Answer in natural language. Which object is closer to the camera taking this photo, brown wooden dresser with three drawers (highlighted by a blue box) or black colour tv stand (highlighted by a green box)? Choose between the following options: black colour tv stand (highlighted by a green box) or brown wooden dresser with three drawers (highlighted by a blue box)
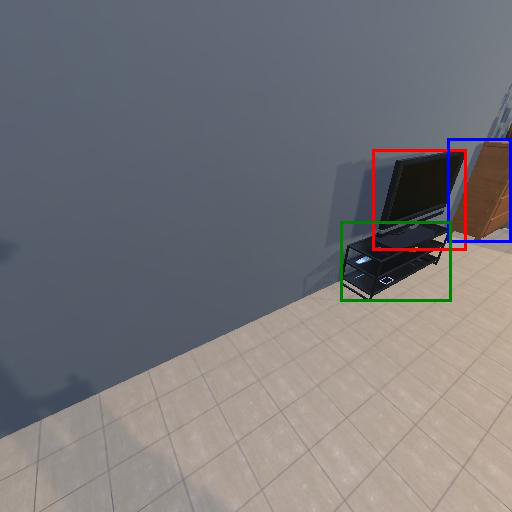
<answer>black colour tv stand (highlighted by a green box)</answer>